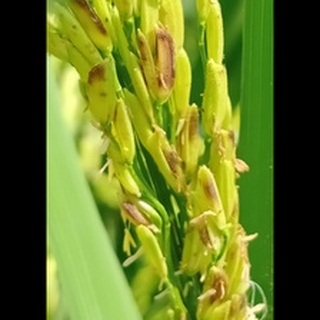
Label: diseased_rice